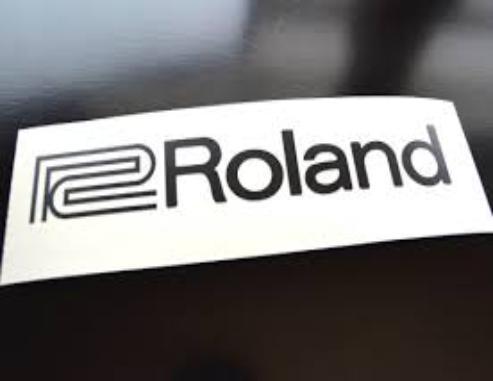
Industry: Electronic